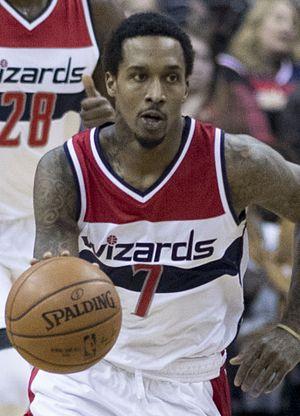
Brandon Jennings, né le 23 septembre 1989 à Compton, est un joueur américain de basket-ball évoluant au poste de meneur.